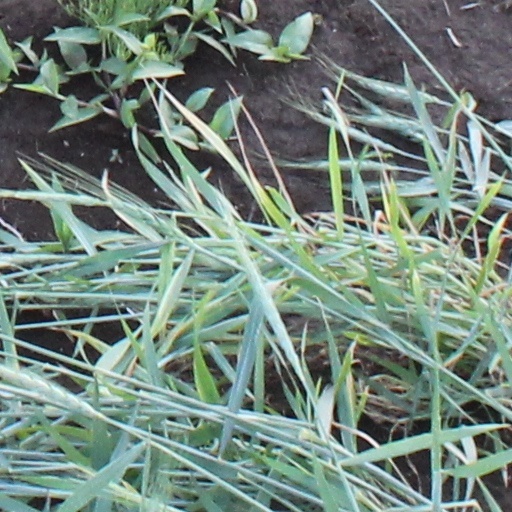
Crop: wheat